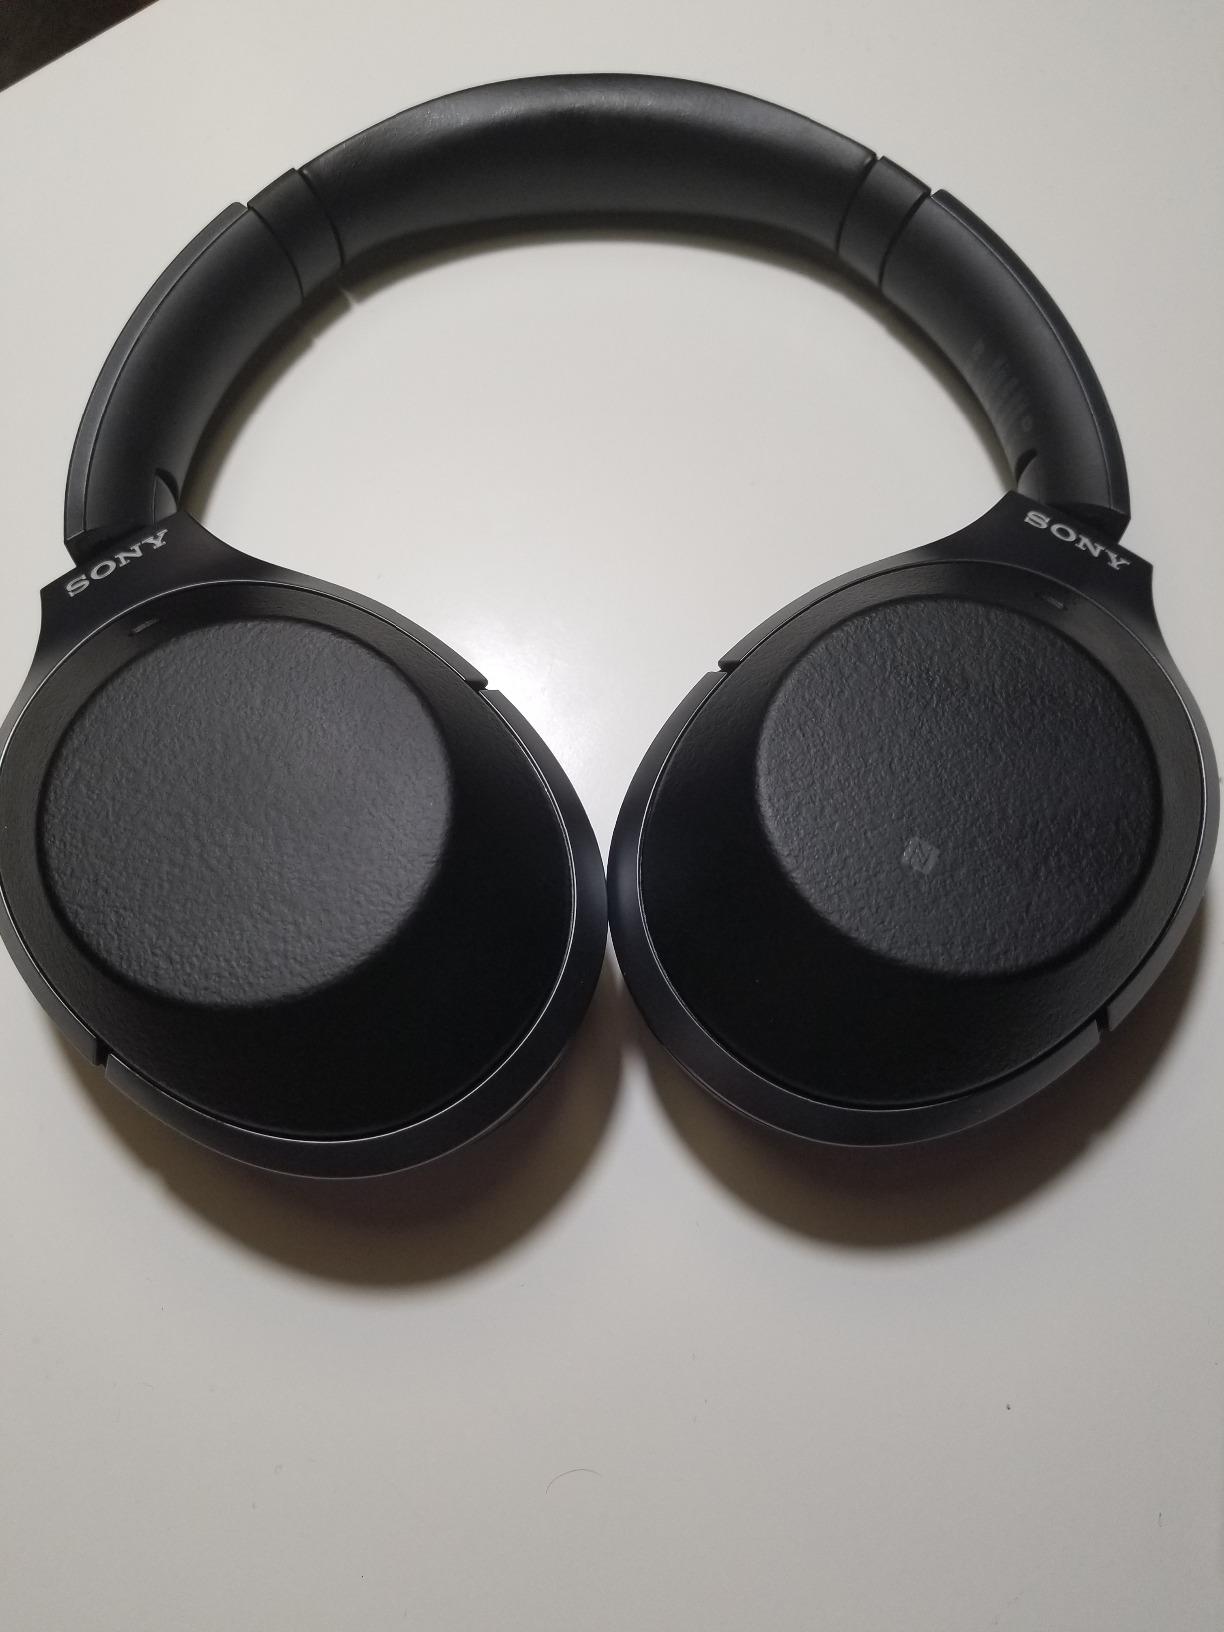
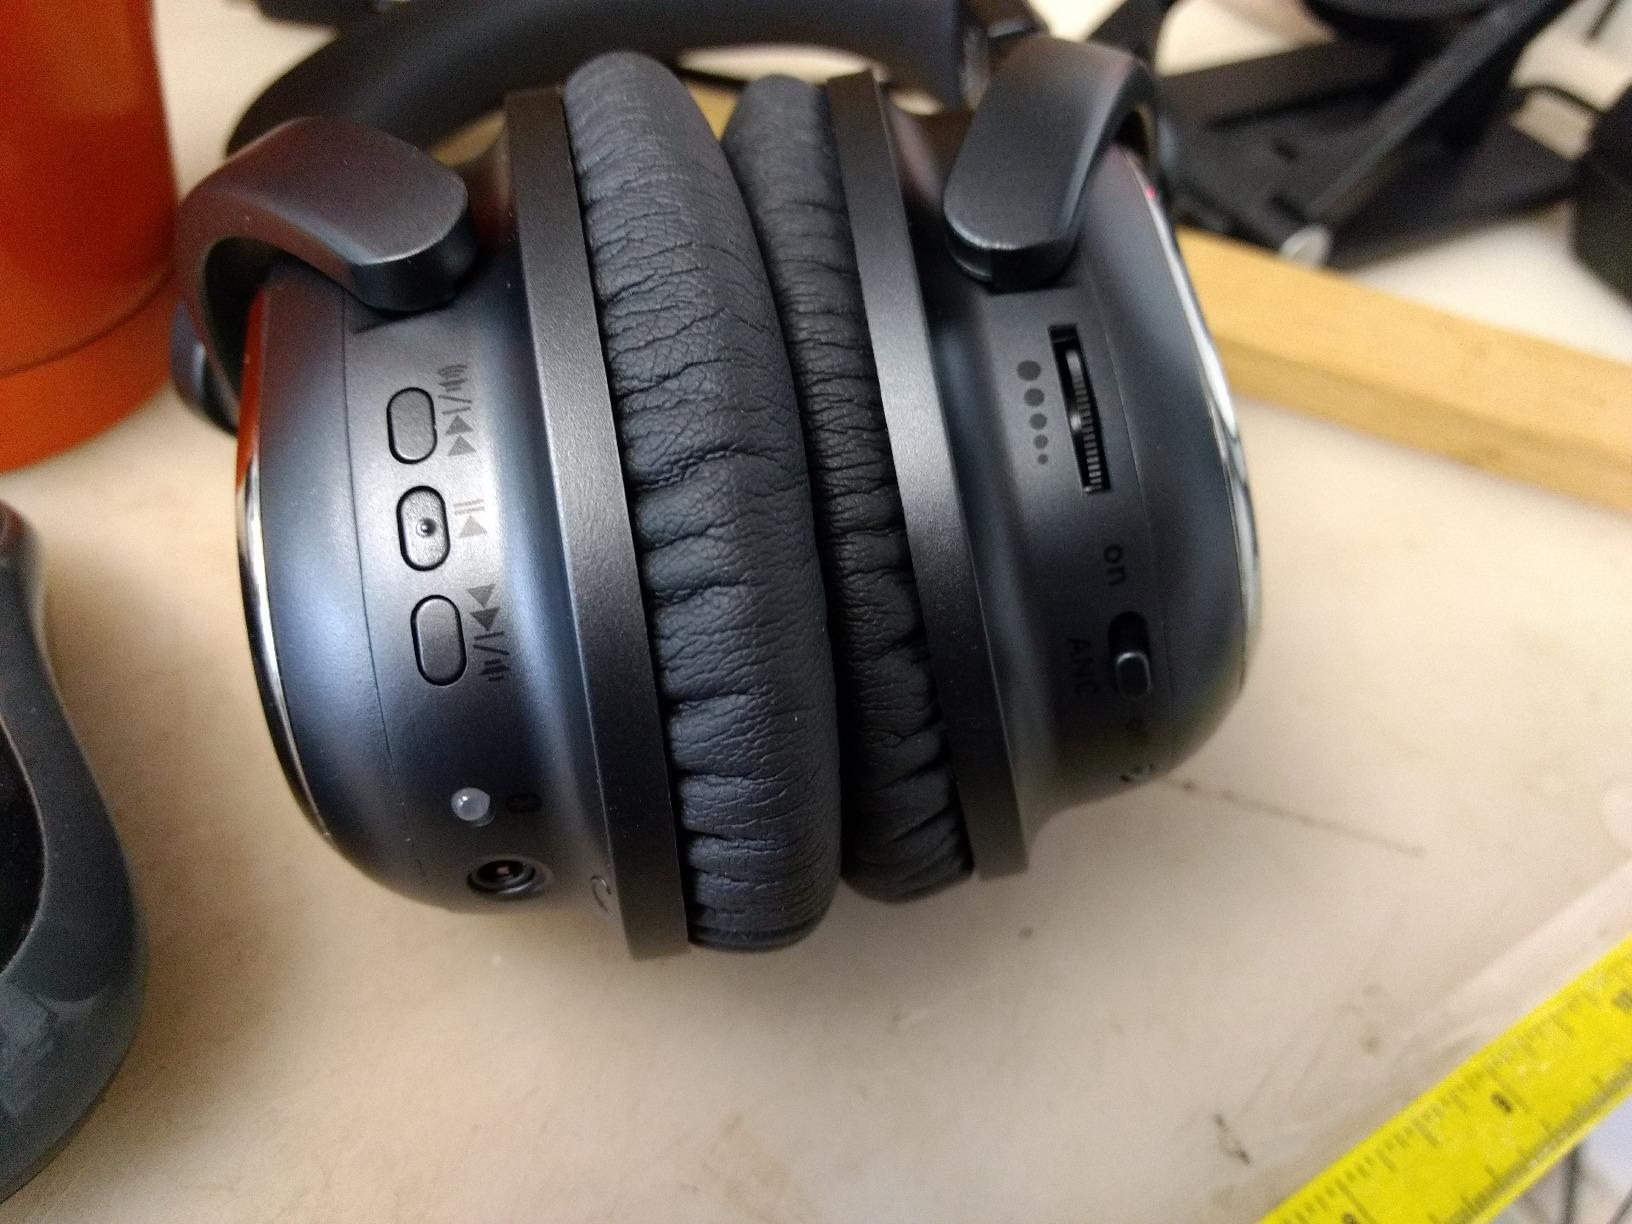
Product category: headphones
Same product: no